Priestley Riots

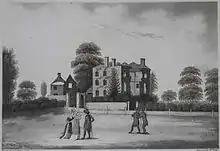
Burnt-out shell of a house in the background with five people standing in the foreground gazing at it

His son, William, stayed behind with others to protect the family home, but they were overcome and the property was eventually looted and razed to the ground. Priestley's valuable library, scientific laboratory, and manuscripts were largely lost in the flames.